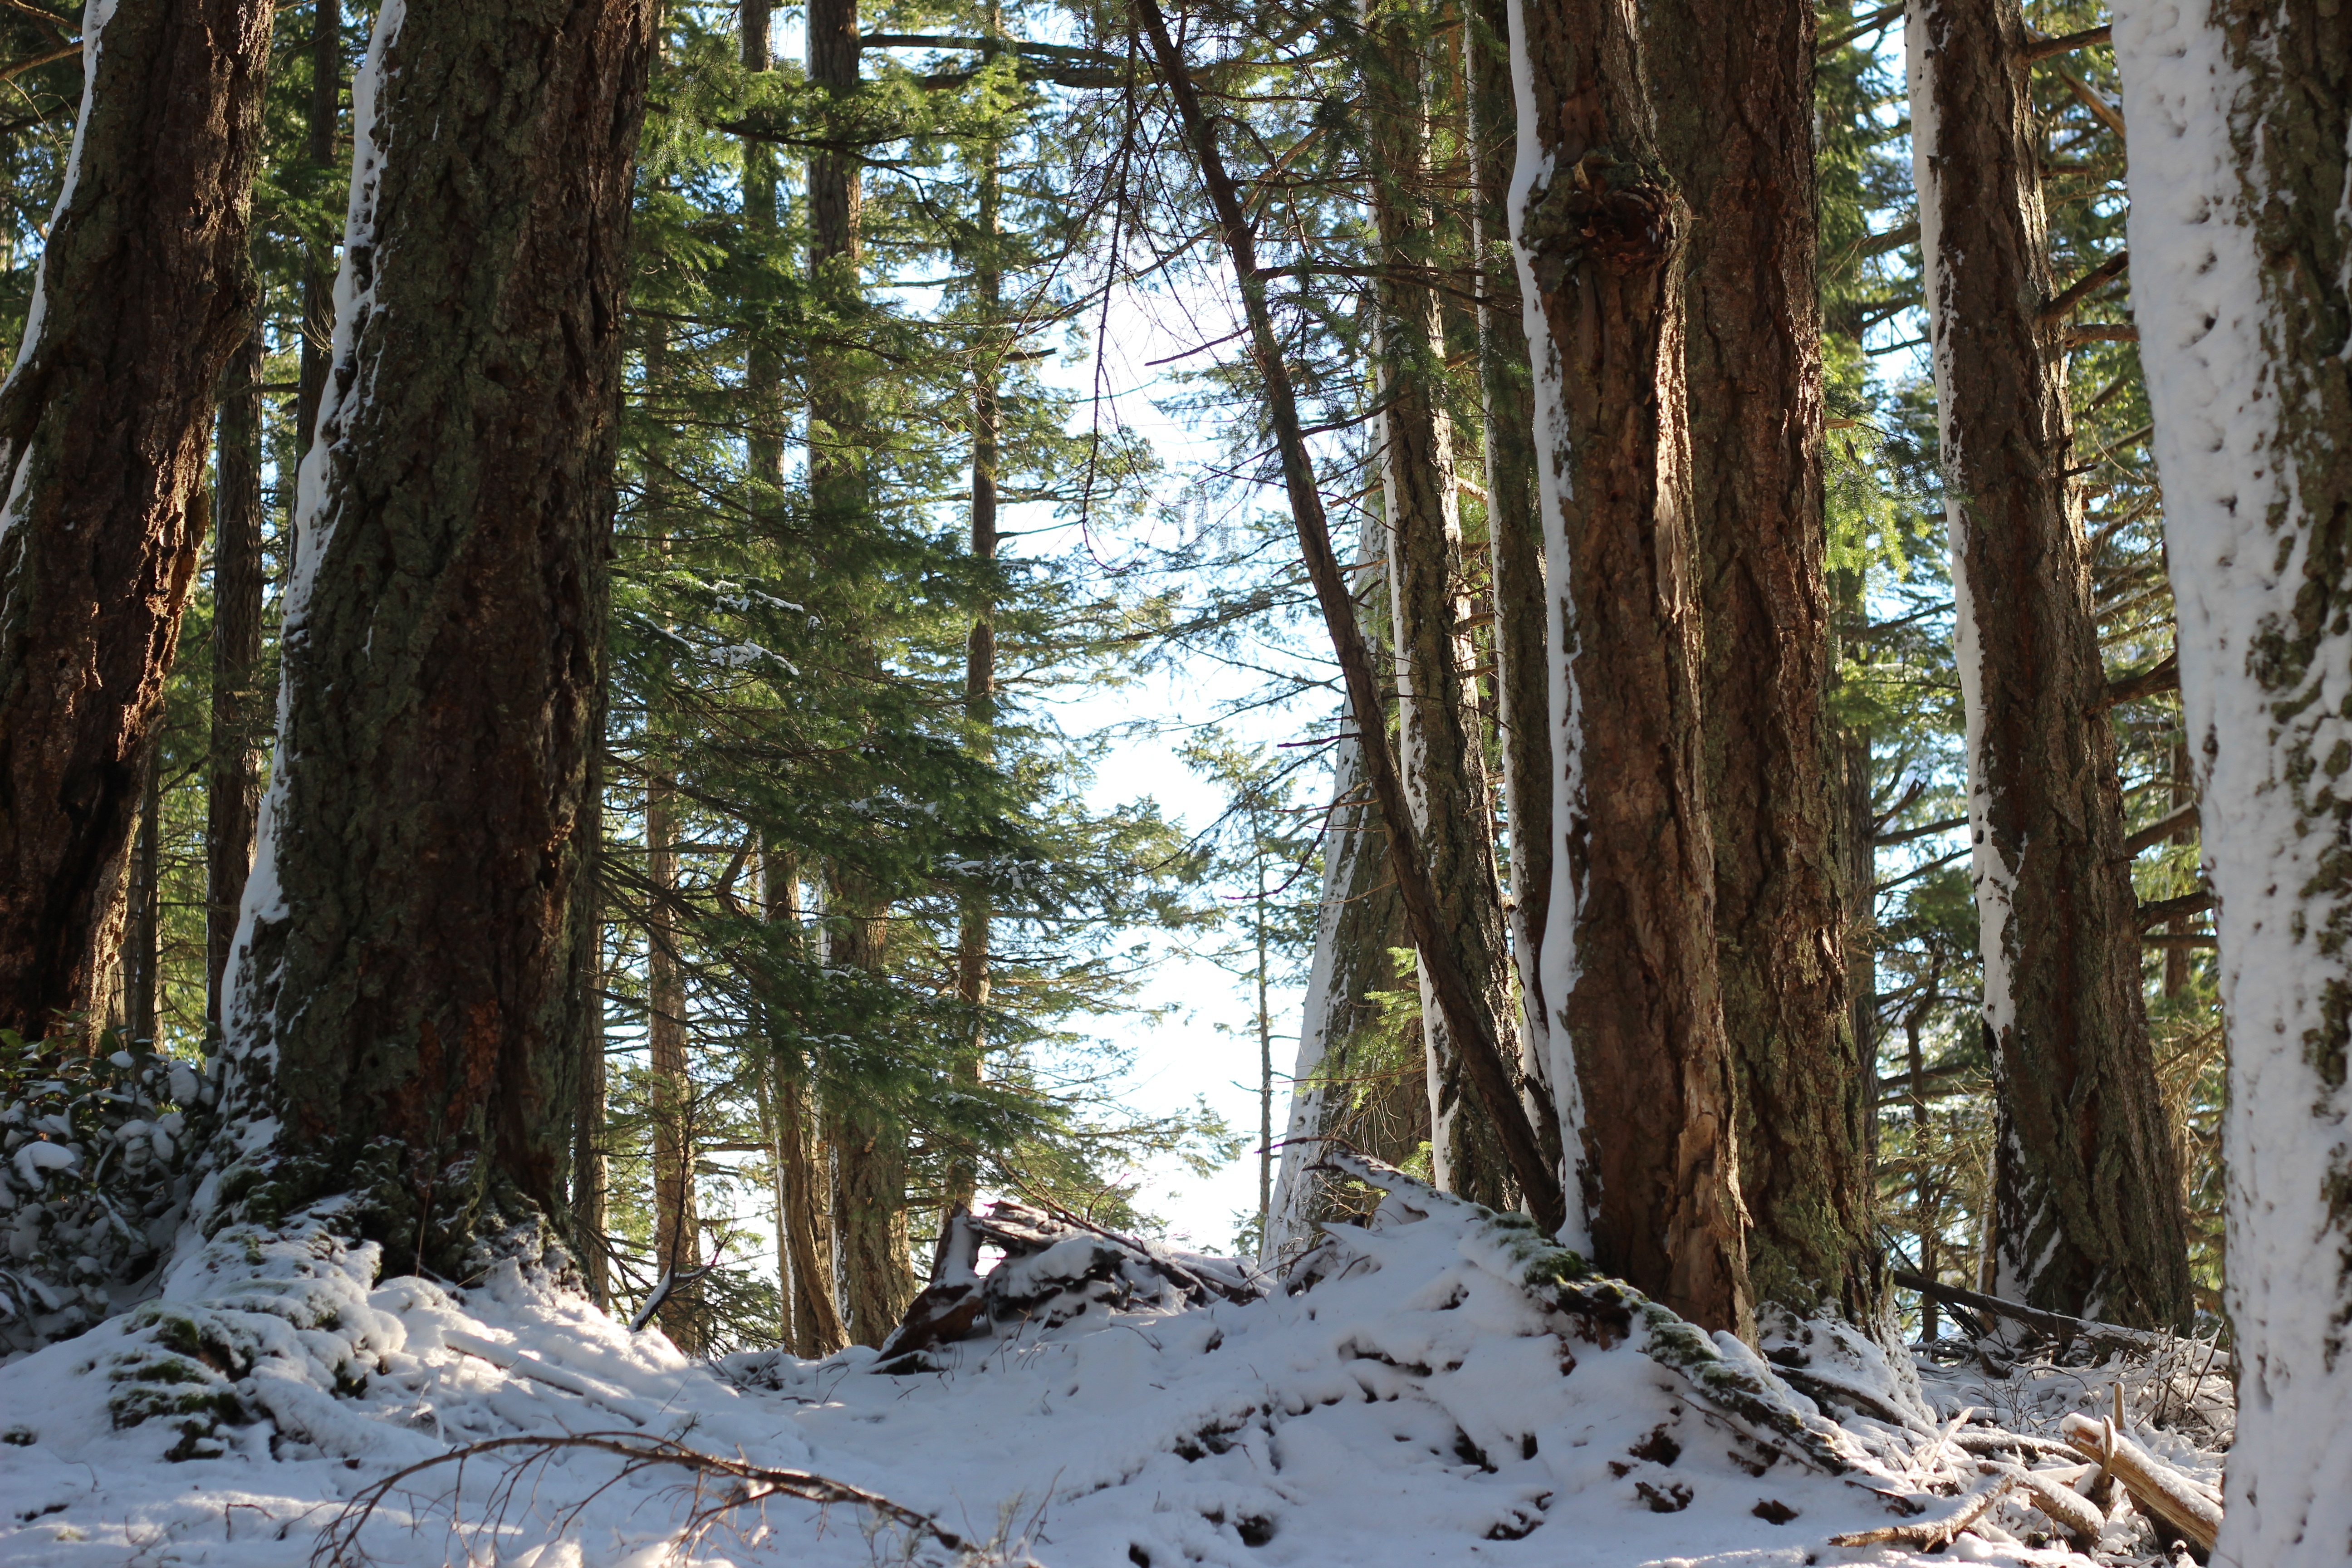
tree, forest, path, wilderness, snow, winter, plant, hiking, trail, season, woods, spruce, woodland, habitat, ecosystem, biome, old growth forest, natural environment, woody plant, temperate broadleaf and mixed forest, temperate coniferous forest